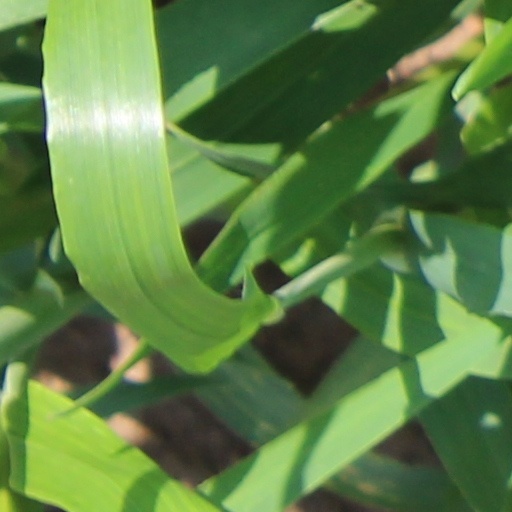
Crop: wheat